Late Spring

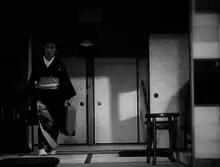
A middle-aged Japanese woman, wearing a kimono and carrying a suitcase in her left hand and a valise in her right, in the process of walking around the perimeter of a small room. There is a bookcase on the left and a straight-backed chair on the right and screens and a ceiling lamp in the near background.

Ozu told me to come [back] in the room [after she, Hara and Ryu had exited] and circle around. So I did as I was told, but of course it wasn’t good enough. After the third take, Ozu approved it… The reason [Aunt Masa] circles around the room once is that she’s nostalgic for all the memories there and she also wants to make sure she’s left nothing behind. He didn’t show each of these things explicitly, but through my smoothly circling the room—through how I moved, through the pacing and the blocking—I think that’s what he was trying to express. At the time, I didn’t understand. I remember I did it rhythmically: I didn’t walk and I didn’t run; I just moved lightly and rhythmically. As I continued doing it, that’s what it turned into, and Ozu okayed it. Come to think of it, it was that way of walking rhythmically that I think was good. I did it naturally, not deliberately. And of course it was Ozu who helped me do it.